Machinist

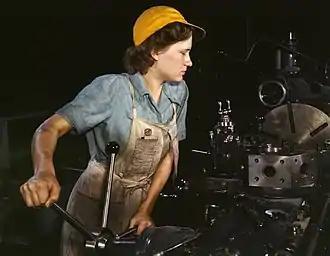
Many women worked as machinists in the United States during World War II, sometimes referred to as 'Rosies'.

A machinist is usually called upon when a part needs to be produced from a stock material by cutting. Such a part may be unique or may be needed in the thousands. The part could be anything made from metal or plastic, though machined parts are usually ones that require high precision and cannot be produced by other means. Machinists generally start with a saw cut length of stock or a casting. Producing a part will often require several steps and more than one machine tool. Each machine tool plays a specific role in cutting away excess material. When large numbers of parts are needed, production planning is required to plan the most logical workflow through a series of machines. Computer numerical controlled (CNC) machines are computer-driven tools that can machine a large variety of shapes, and whose use in the workflow depends on the part to be machined.